Sarajevo

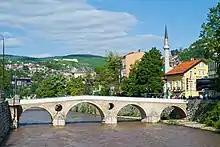
The Latin Bridge was the site of the assassination of Franz Ferdinand

Austria-Hungary's occupation of Bosnia and Herzegovina came in 1878 as part of the Treaty of Berlin, and complete annexation followed in 1908, angering the Serbs. Sarajevo was industrialized by Austria-Hungary, who used the city as a testing area for new inventions such as tramways, which were established in 1885 before they were later installed in Vienna. Architects and engineers wanting to help rebuild Sarajevo as a modern European capital rushed to the city. A fire that burned down a large part of the central city area ("čaršija") left more room for redevelopment. As a result, the city has a unique blend of the remaining Ottoman city market and contemporary Western architecture. Sarajevo also has some examples of Secession- and Pseudo-Moorish styles that date from this period.